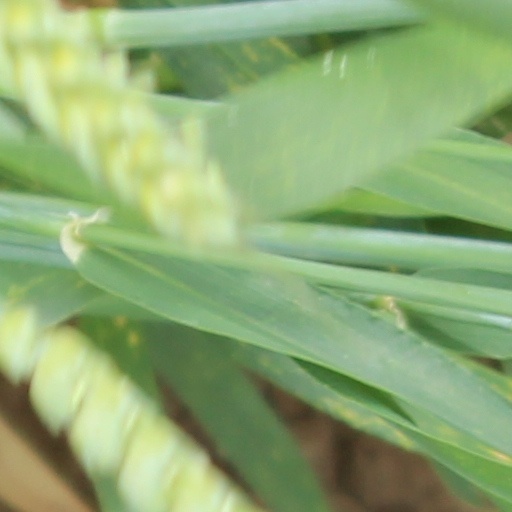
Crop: wheat